Alfred Harcourt

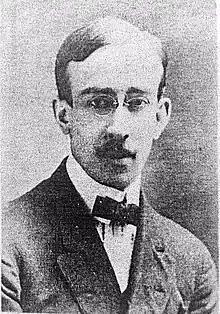
Alfred Harcourt, The Class of 1904, Columbia College.

Alfred Harcourt (January 31, 1881 – June 20, 1954) was an American publisher and compiler who co-founded Harcourt, Brace & Howe in 1919.